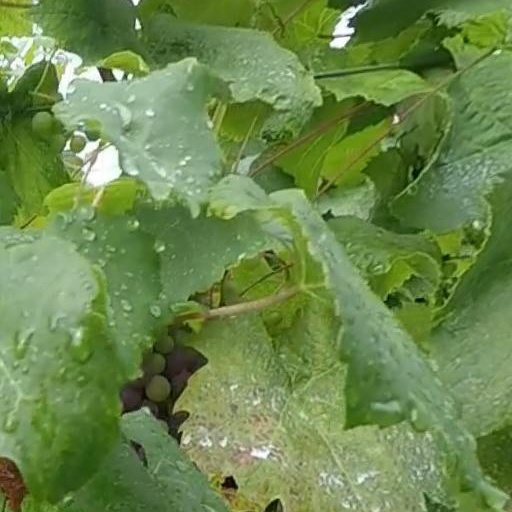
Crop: grape